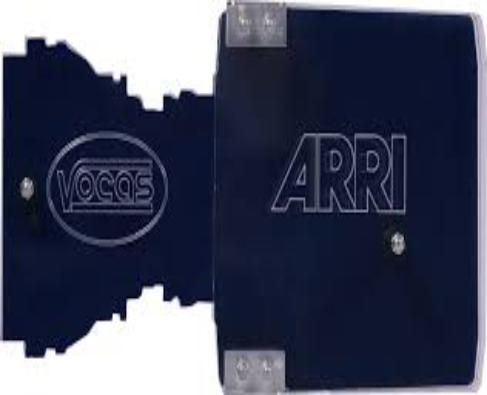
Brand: Arri
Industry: Clothes